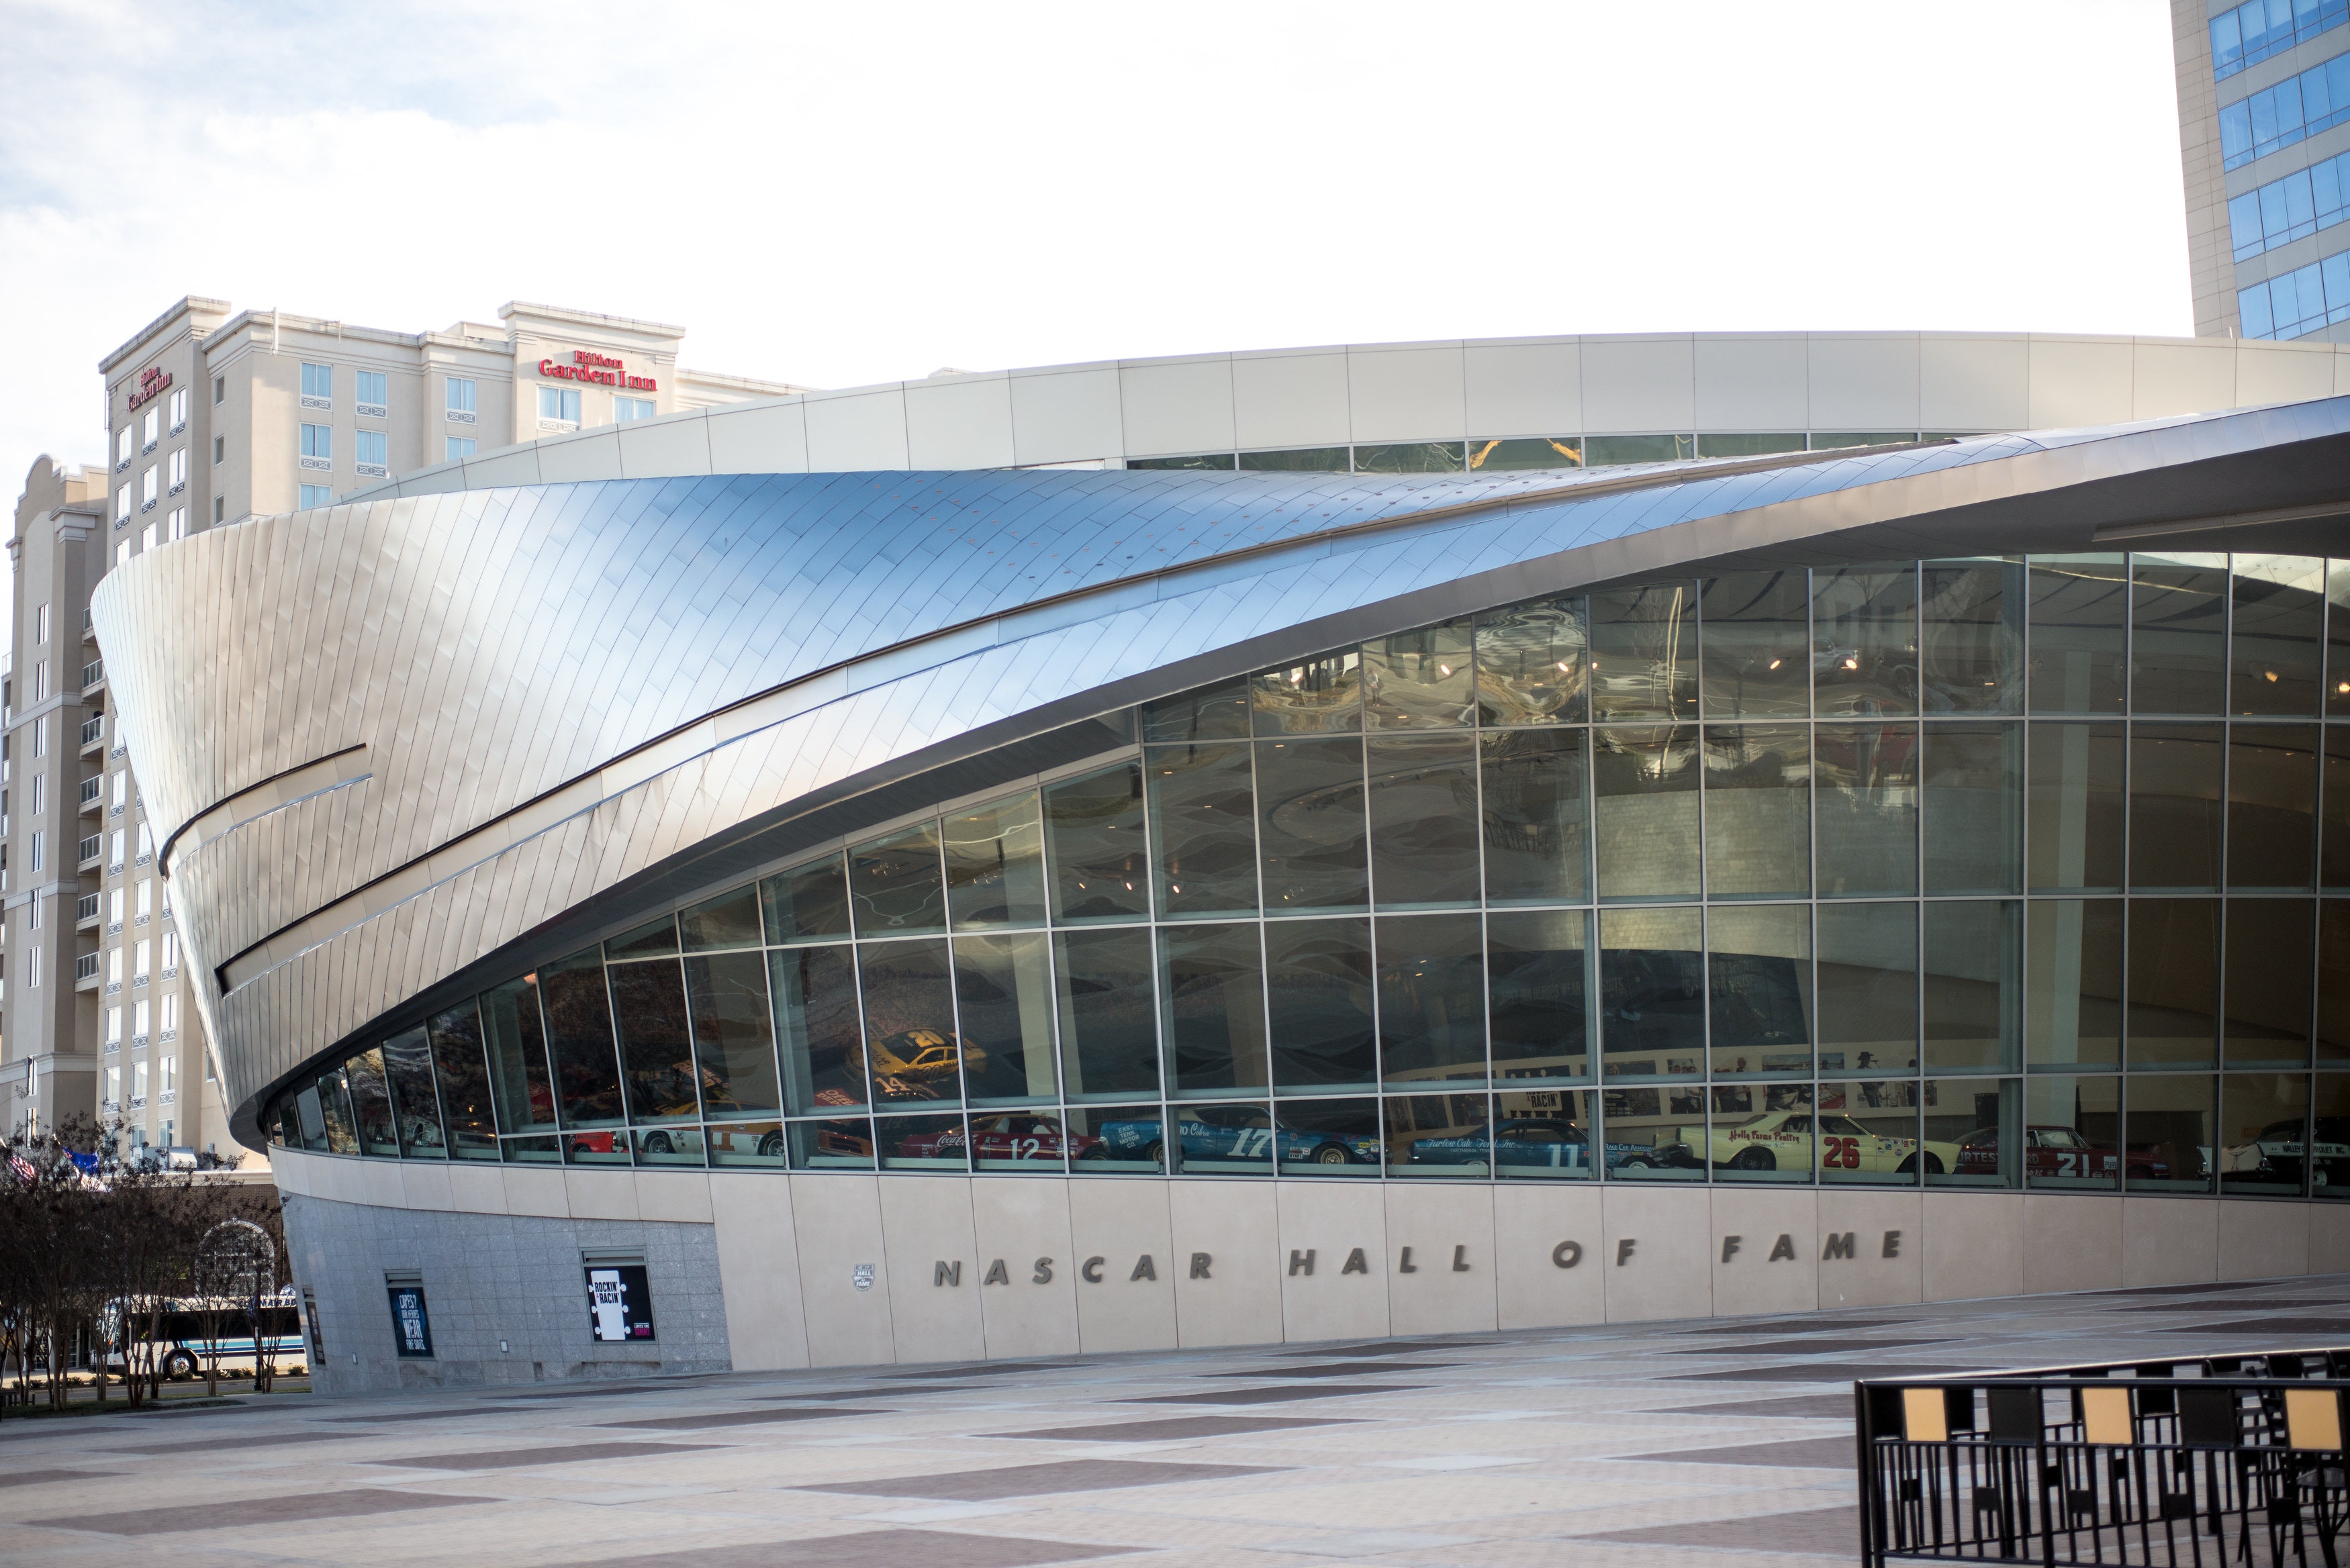
architecture, building, convention center, commercial building, city, facade, corporate headquarters, headquarters, sport venue, reflection, stadium, mixed use